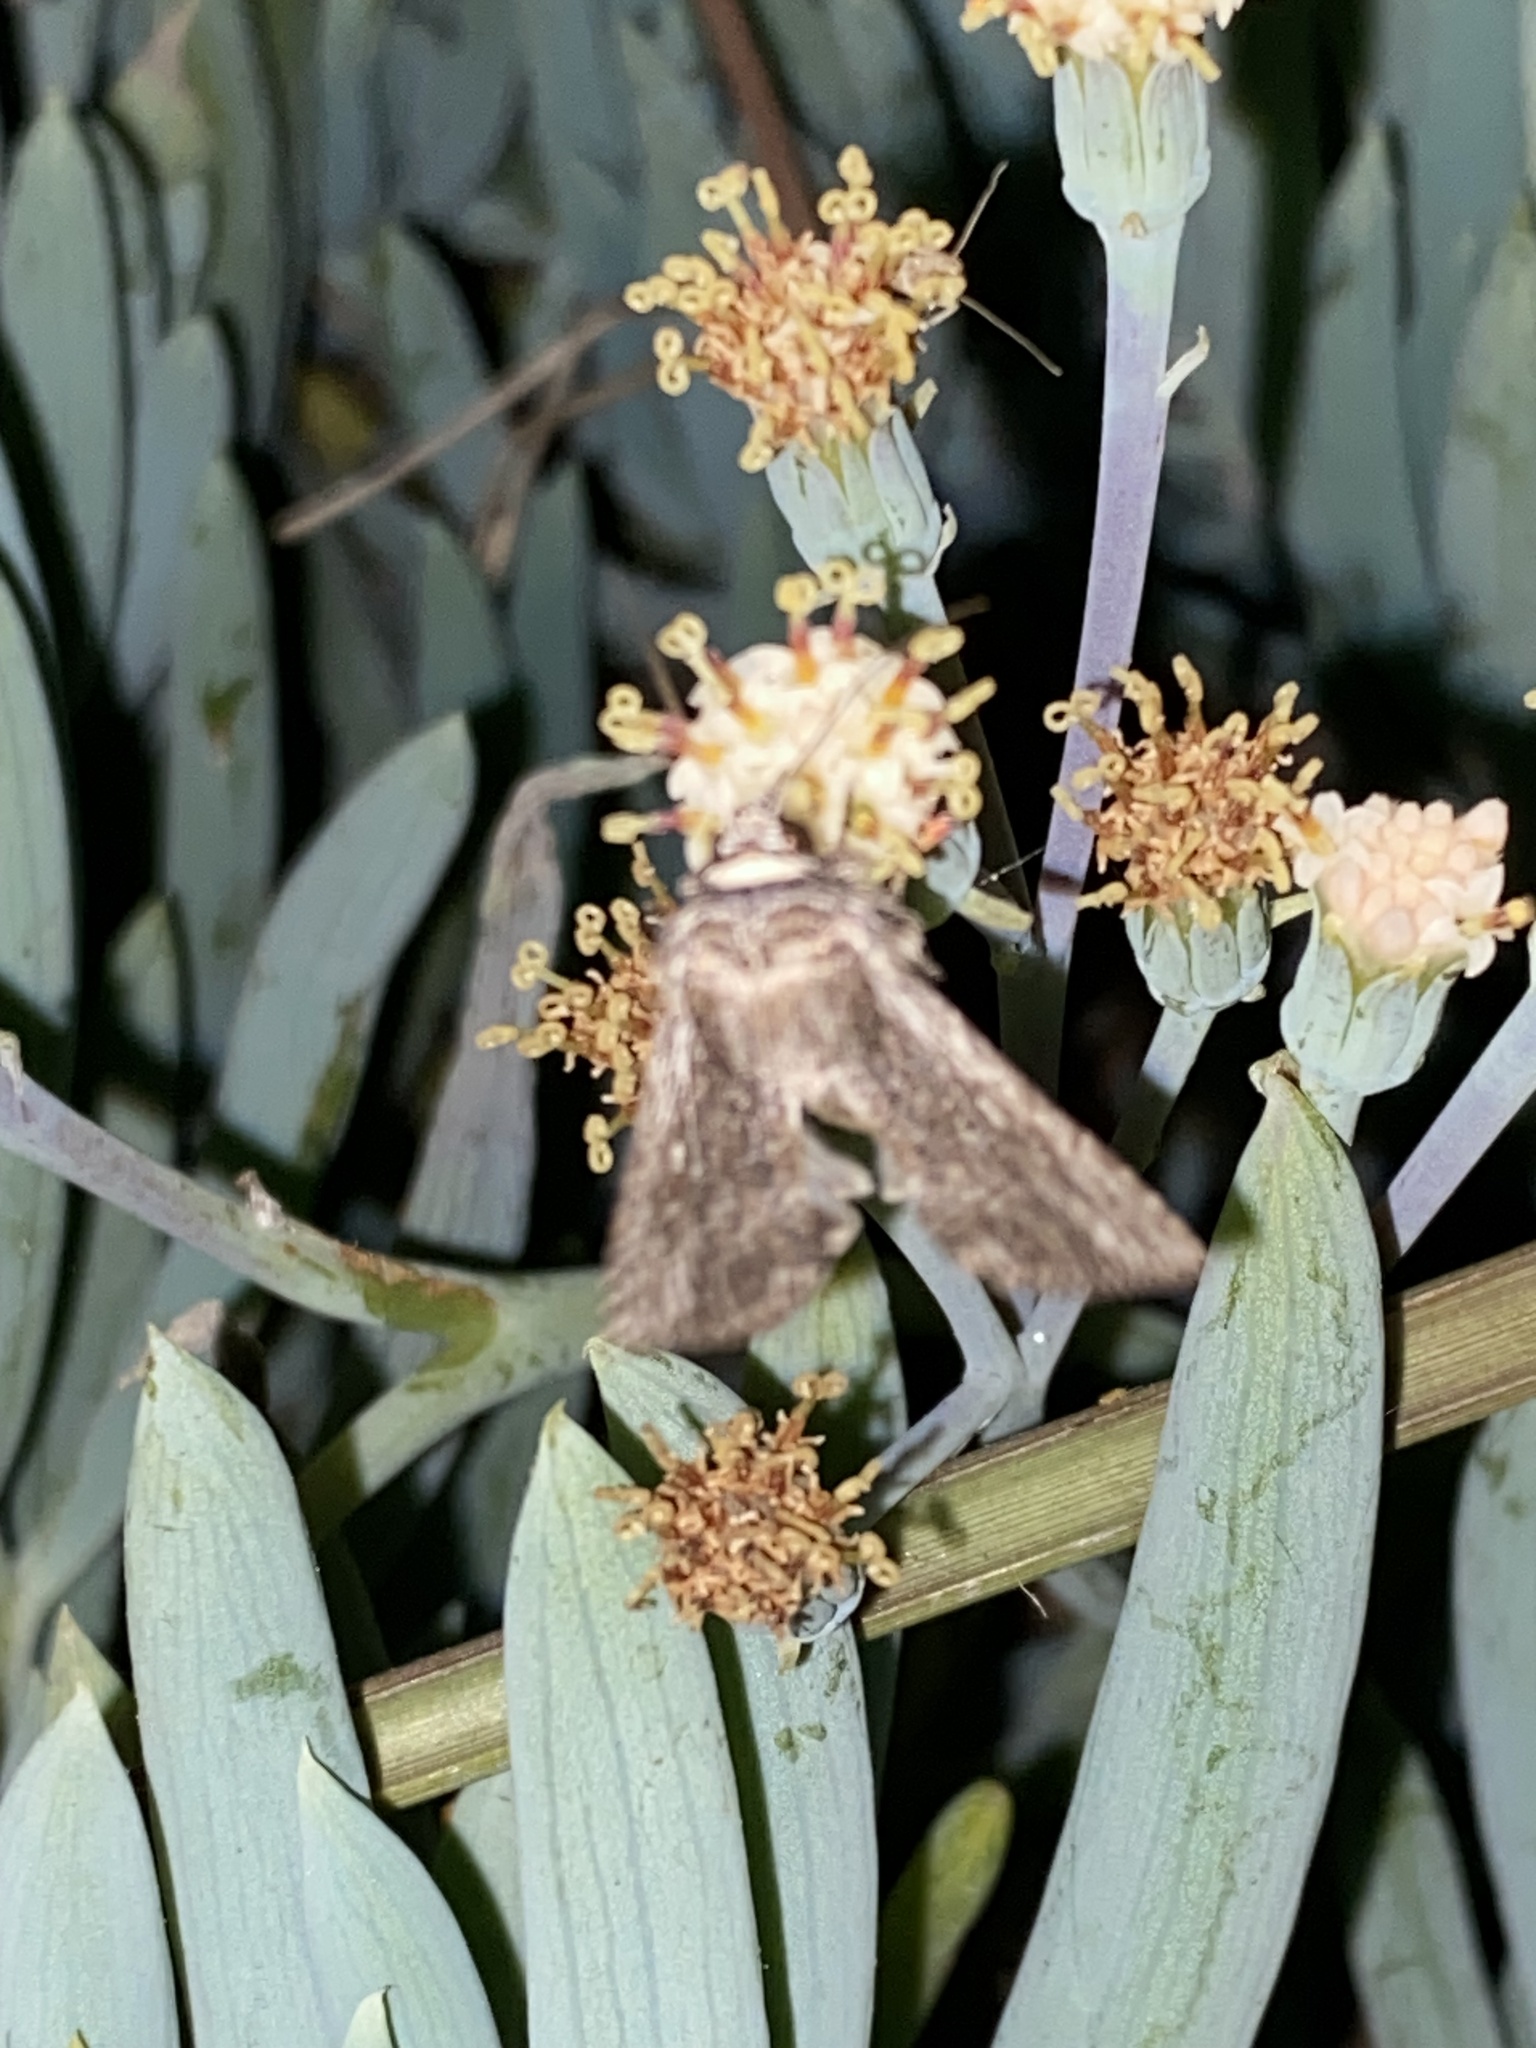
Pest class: cutworms